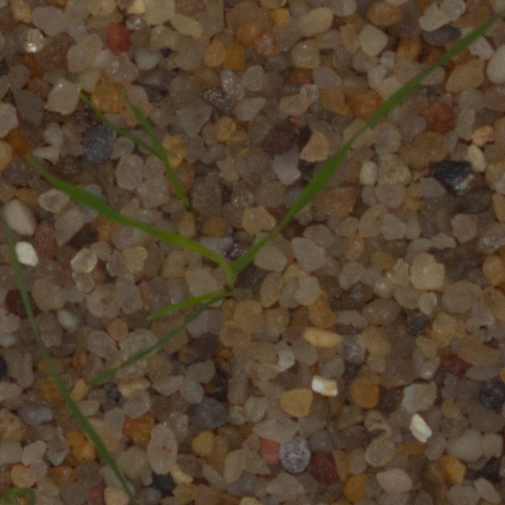
Label: loose_silkybent